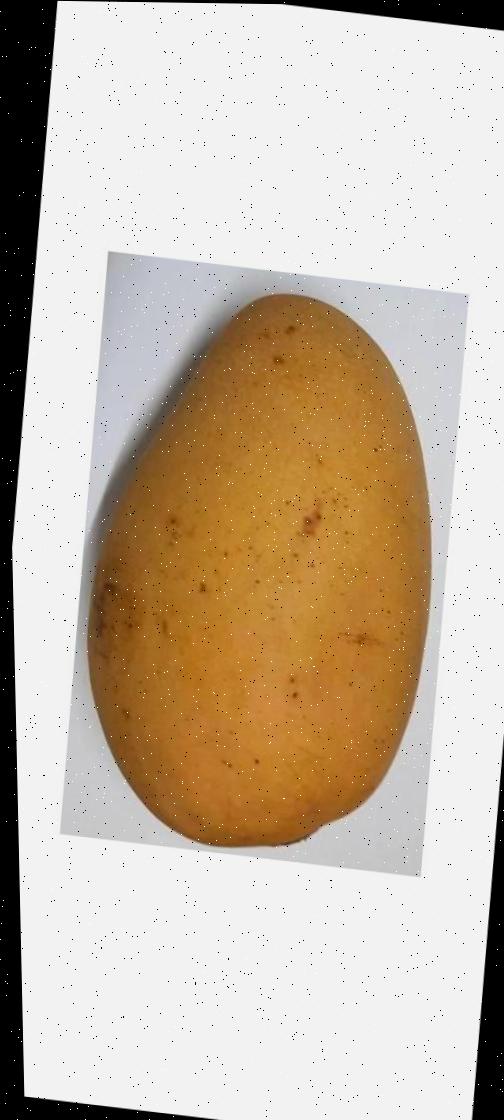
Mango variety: Katimon